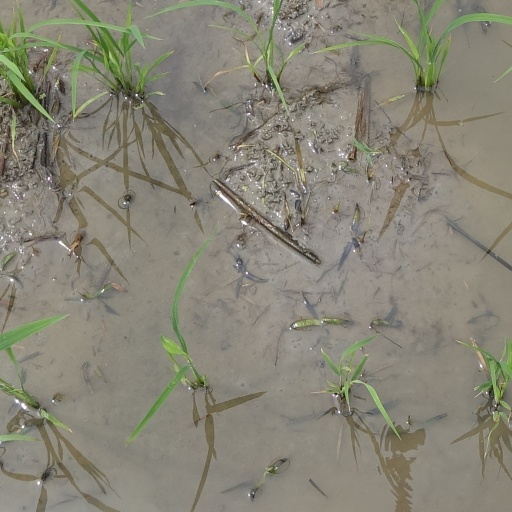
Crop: rice